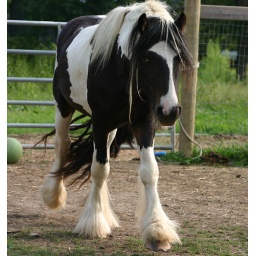
Harri walking over to us for some attention. For a small boy he's still adorable!